Uterine cancer

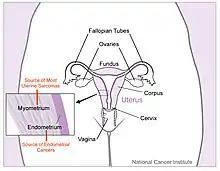
Diagram of uterus with labeled origins of cancer types.

Uterine cancer, also known as womb cancer, includes two types of cancer that develop from the tissues of the uterus. Endometrial cancer forms from the lining of the uterus, and uterine sarcoma forms from the muscles or support tissue of the uterus. Endometrial cancer accounts for approximately 90% of all uterine cancers in the United States. Symptoms of endometrial cancer include changes in vaginal bleeding or pain in the pelvis. Symptoms of uterine sarcoma include unusual vaginal bleeding or a mass in the vagina.